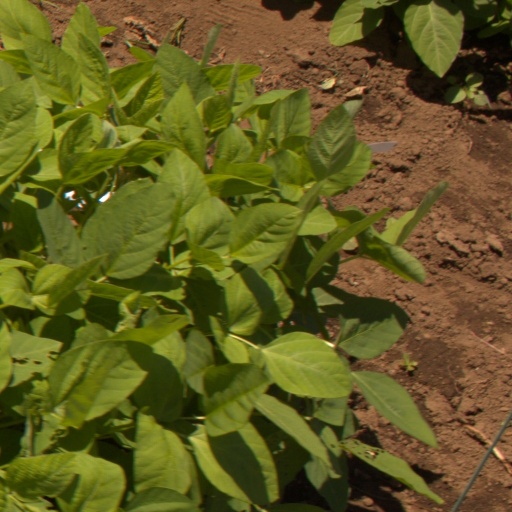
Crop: soybean